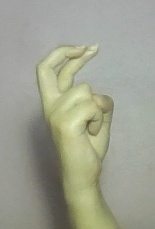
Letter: zay